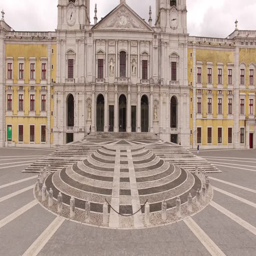
main facade of the royal palace .